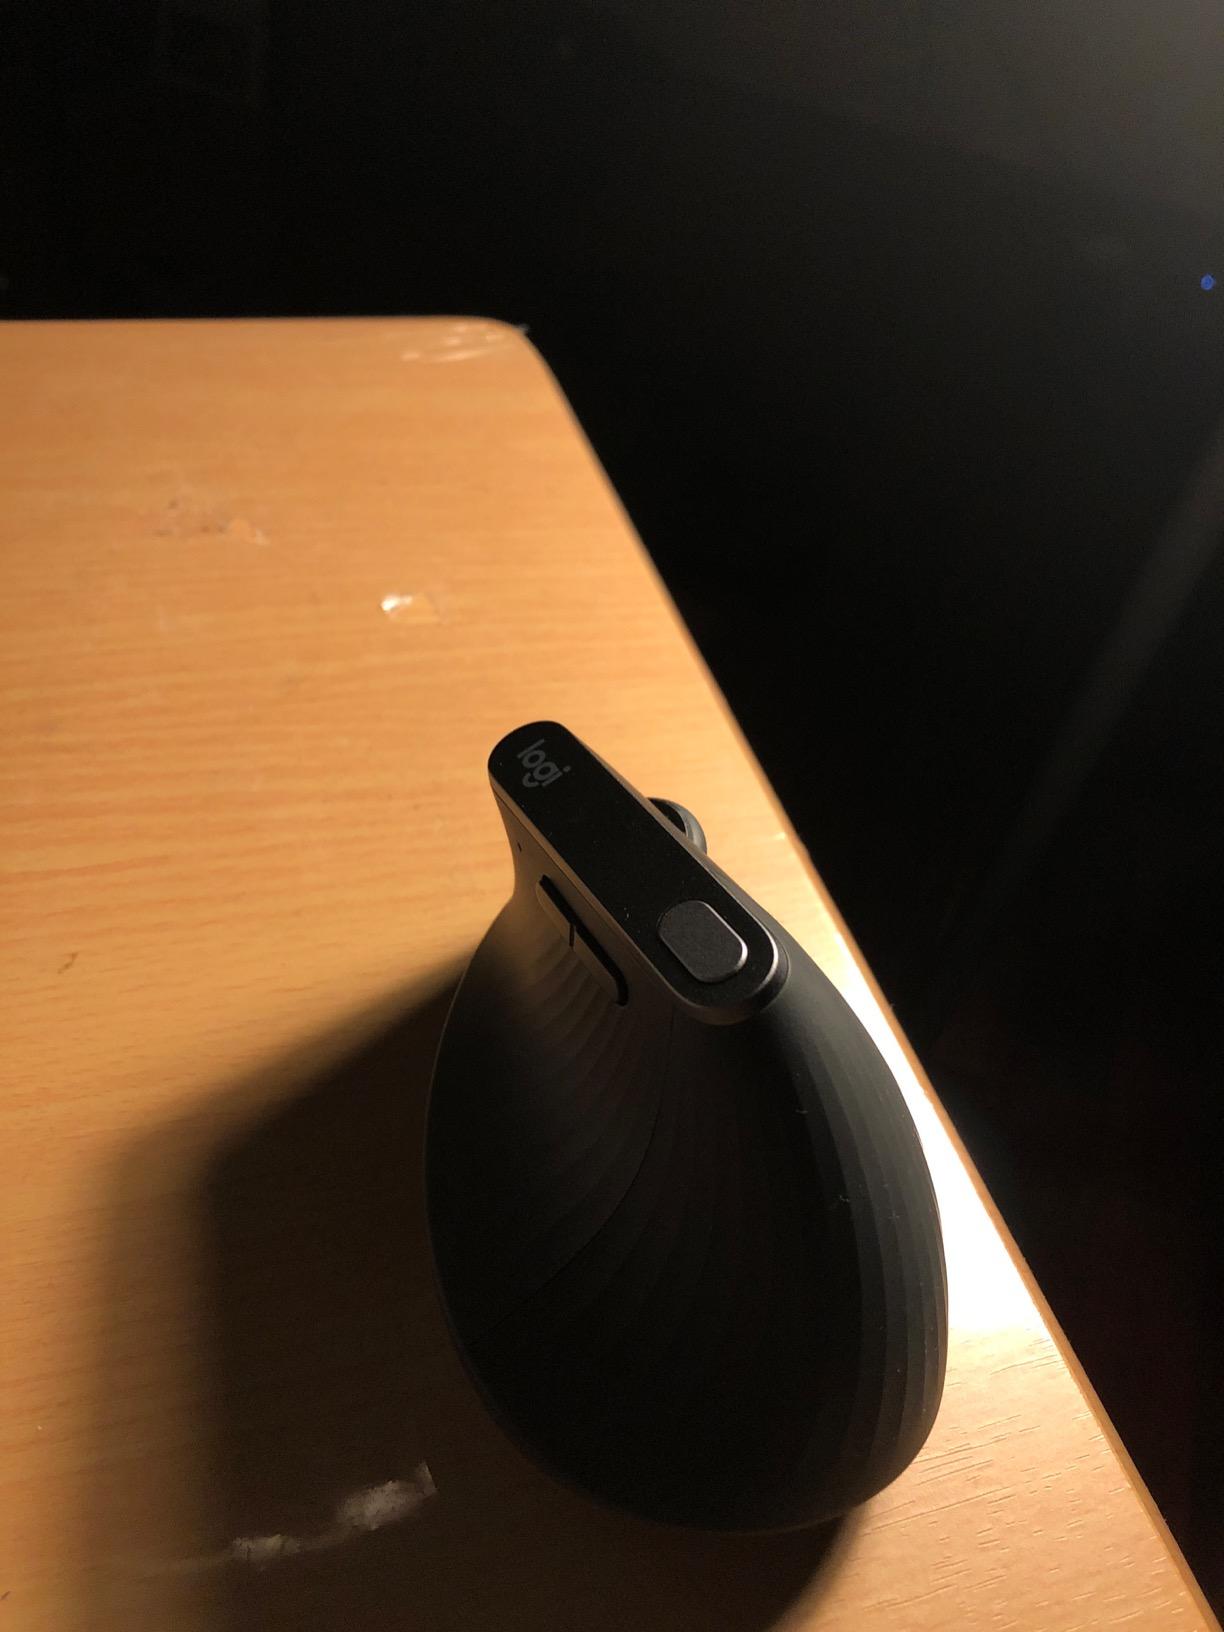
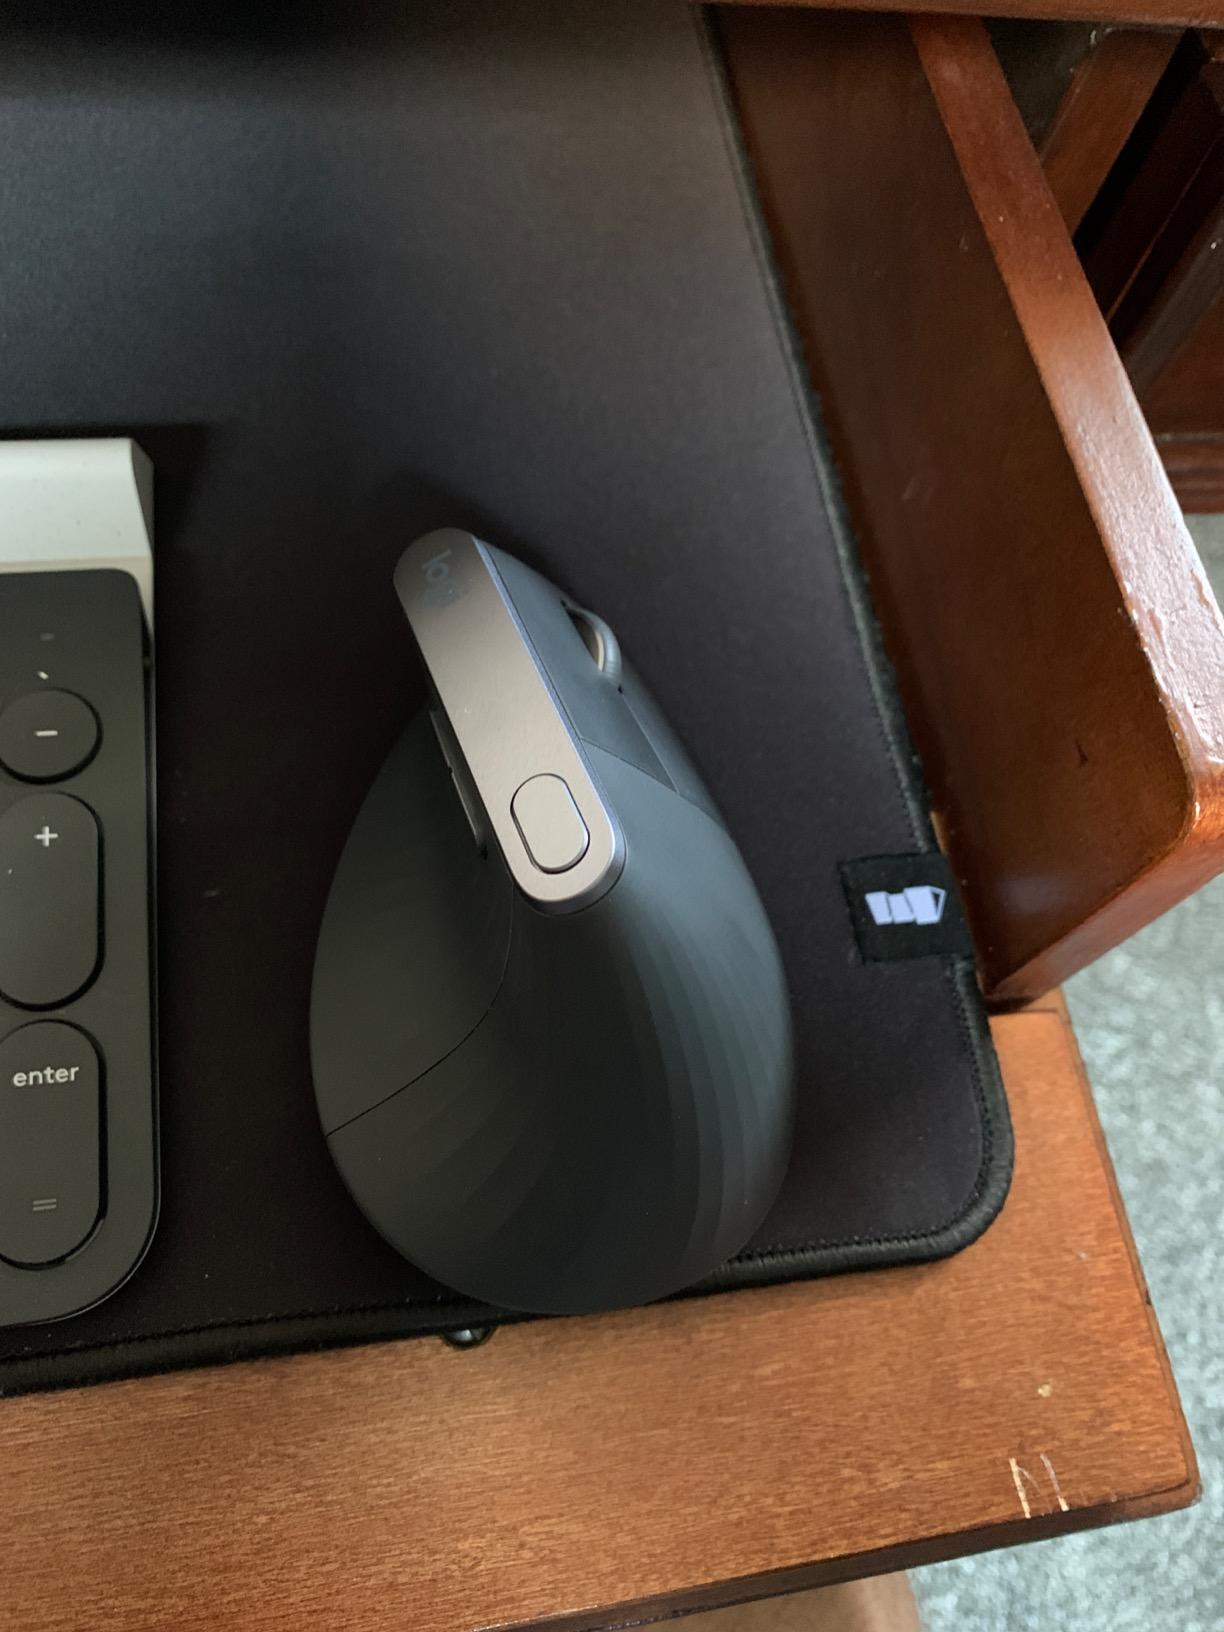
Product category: mouse
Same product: yes